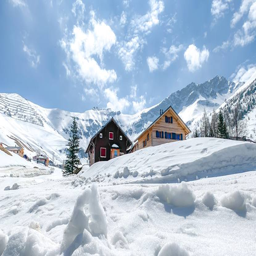
malbun ski resort lichtenstein